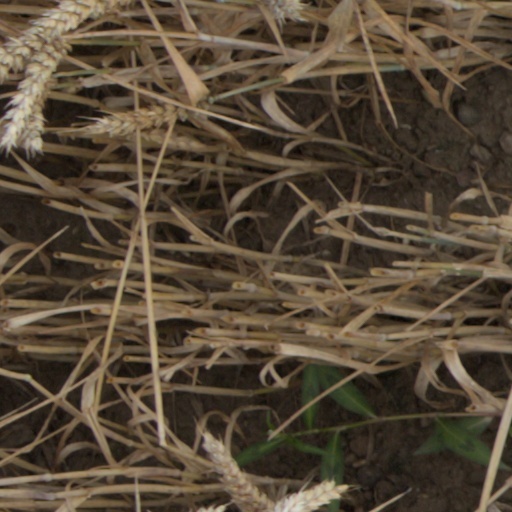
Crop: wheat